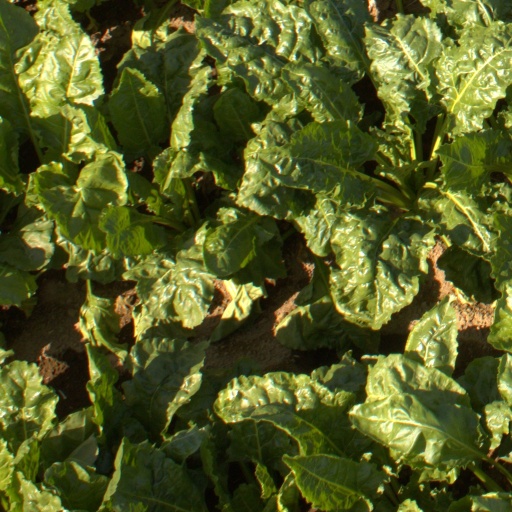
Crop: sugar beet